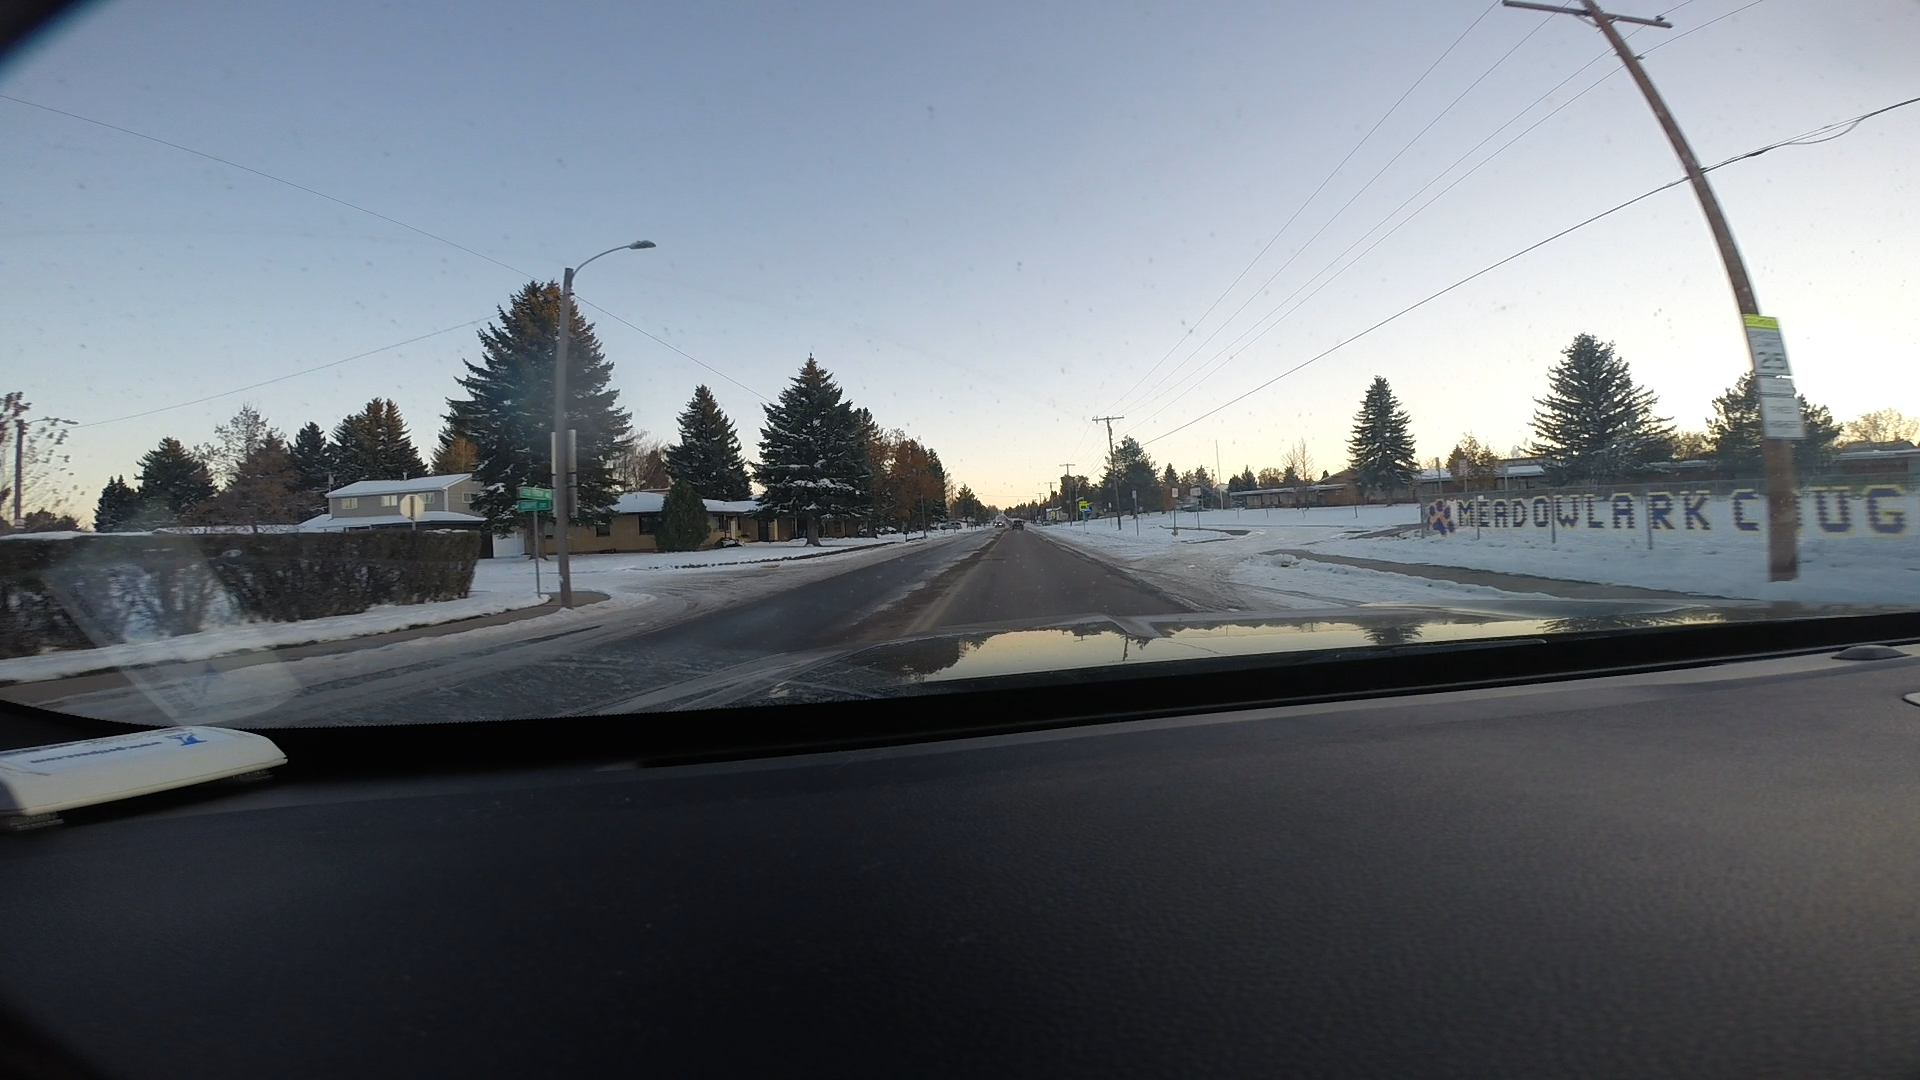
Speed limit sign label: mph25